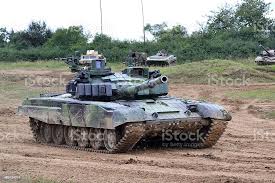
Label: Tank